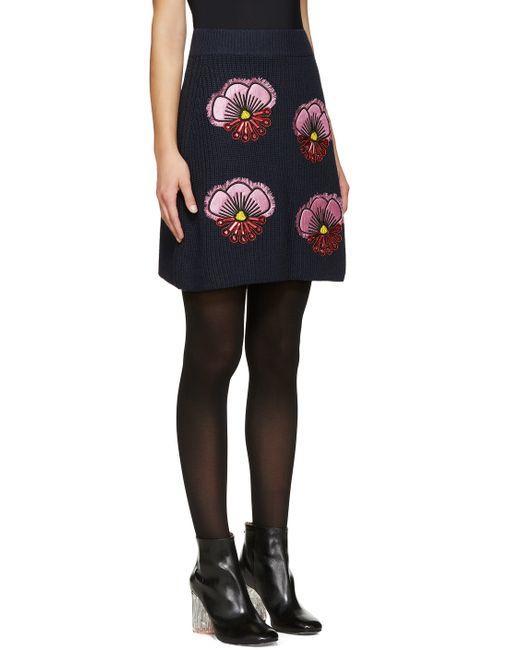
Damenstiefel aus schwarzem Leder mit Reißverschluss